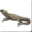
Label: lizard